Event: Nepal Earthquake
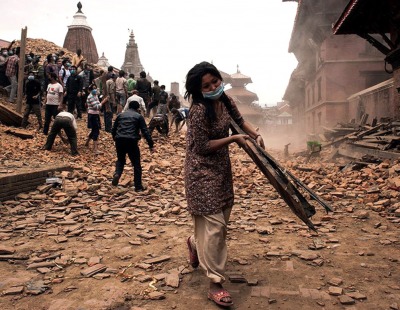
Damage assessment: damage